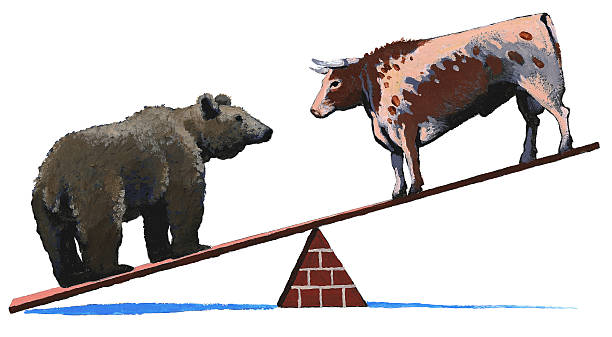
Adjective: heavier
Antonym: lighter